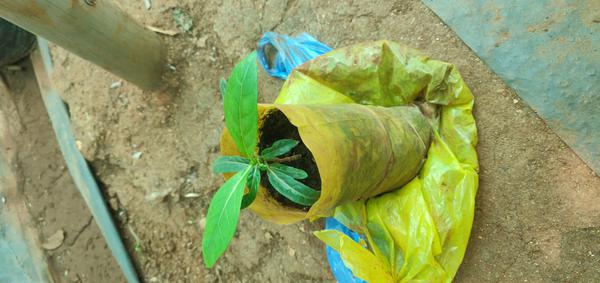
Plant: Nooni